Frank Arthur Brock

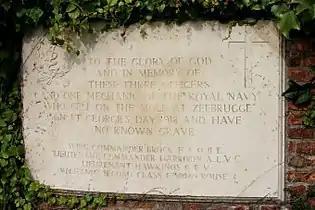
Zeebrugge Memorial. Inscription reads: "To the glory of God and in memory of these three officers and one mechanic of the Royal Navy who fell on the mole at Zeebrugge on Saint George's Day 1918 and have no known grave Wing Commander Brock F. A. O.B.E. Lieutenant Commander Harrison A. L. V.C. Lieutenant Hawkings C.E.V. Mechanic Second Class F/50269 Rouse J"

Wing Commander Frank Arthur Brock (29 June 1884 – 23 April 1918) was a British officer commissioned into the Royal Artillery, the Royal Naval Volunteer Reserve, the Royal Naval Air Service (RNAS) and finally, when the RNAS merged with the RFC, the Royal Air Force. He invented the explosive bullet that destroyed the German Zeppelins and he devised and executed the smoke screen used during the Zeebrugge Raid on 23 April 1918, an attempt by the Royal Navy to block the Belgian port of Bruges-Zeebrugge during the First World War.